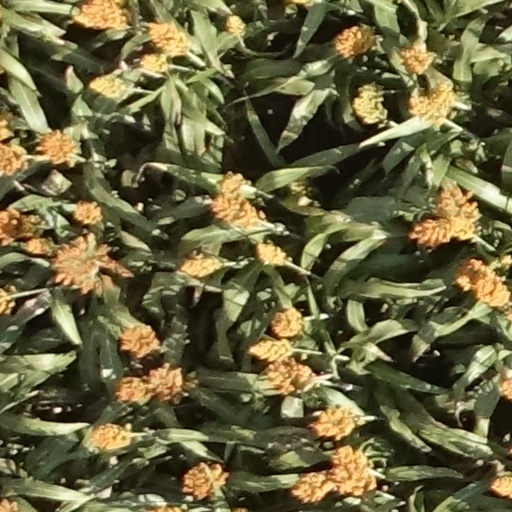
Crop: sorghum